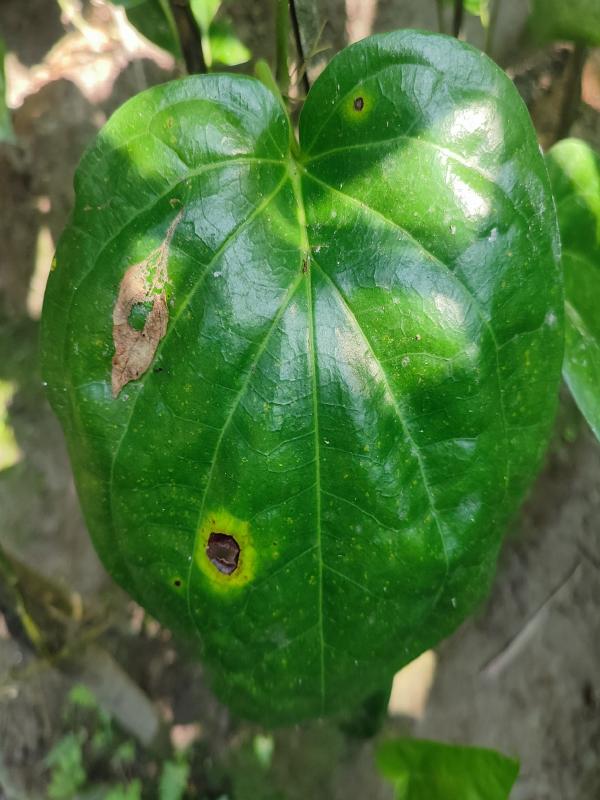
Label: Bacterial_Leaf_Disease